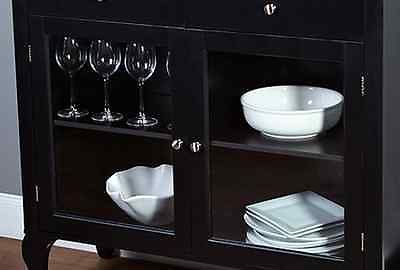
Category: cabinet